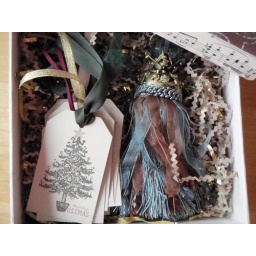
Fringed tassel and gift tags in altered paper mache box for Book Group ornament exchange.